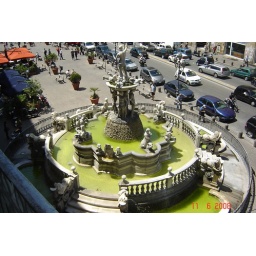
Napoli Monument in green water